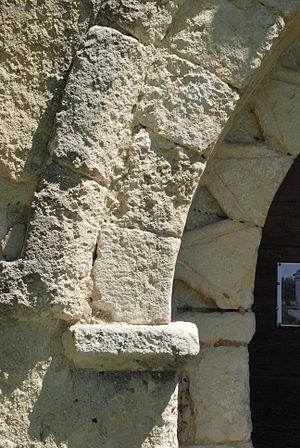
France - Drôme - Chapelle des Barquets
La chapelle des Barquets est une chapelle de style roman située à Montségur-sur-Lauzon dans le département français de la Drôme et la région Rhône-Alpes